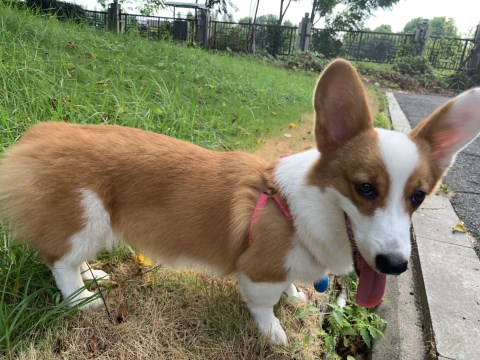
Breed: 2909-n000116-Cardigan